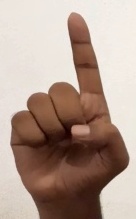
ASL sign: D